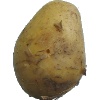
Label: Potato White 1